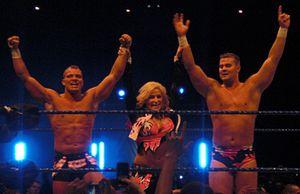
The Hart Dynasty était une équipe de catcheurs composé de Tyson Kidd, David Hart Smith et Natalya. Il s'agit de la plus récente version de la Hart Foundation, célèbre clan composé de membres de la famille Hart dans les années 1990.